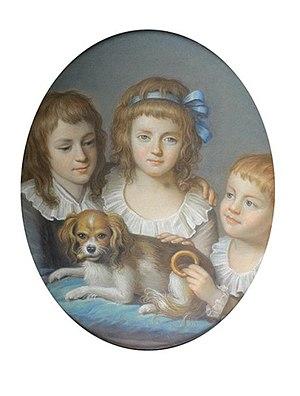
Ecole du XIXème
Antoine François Ernest Coquebert de Montbret, né à Hambourg le 31 janvier 1780 et mort au Caire le 7 avril 1801, est un botaniste français.